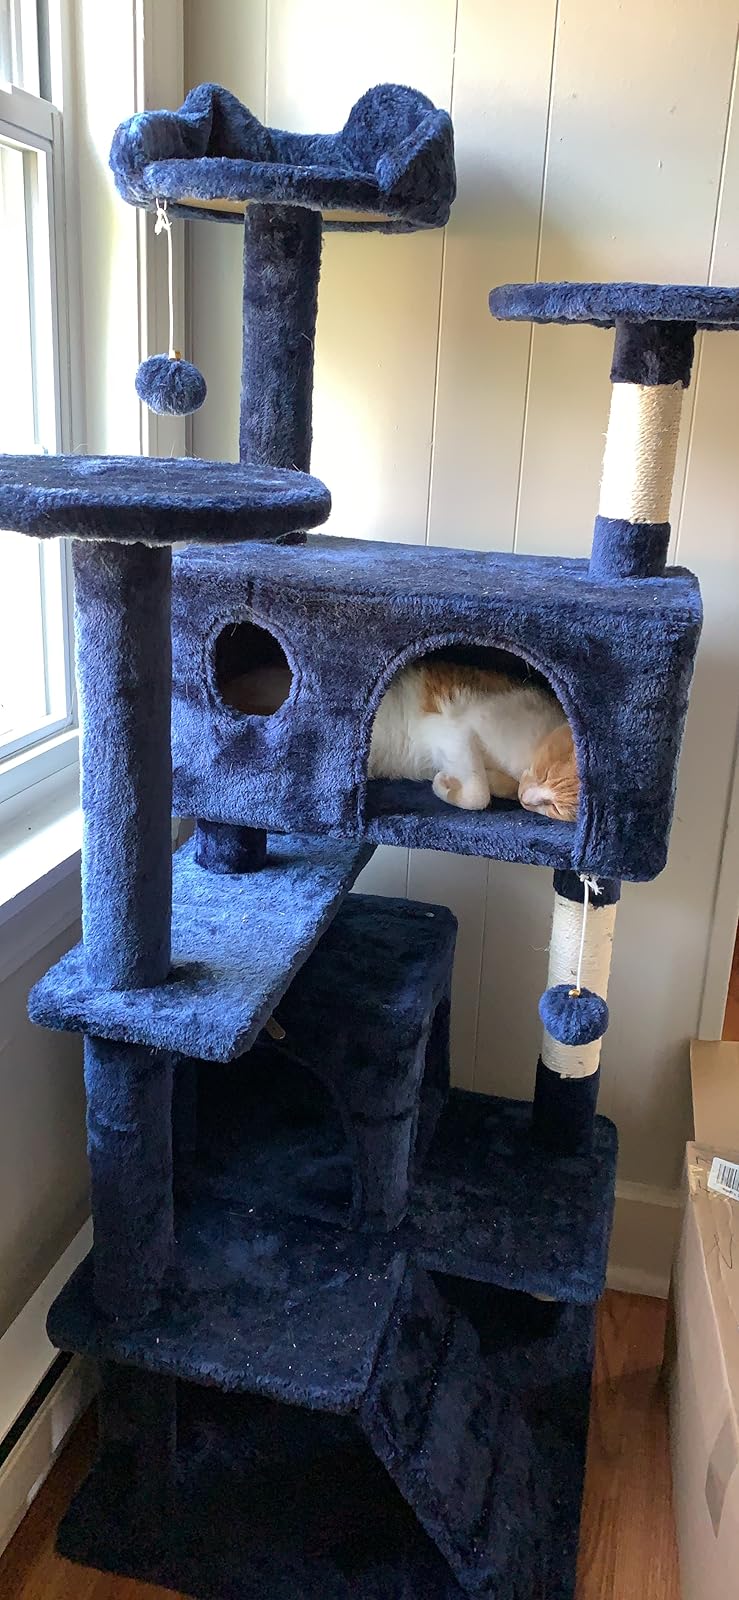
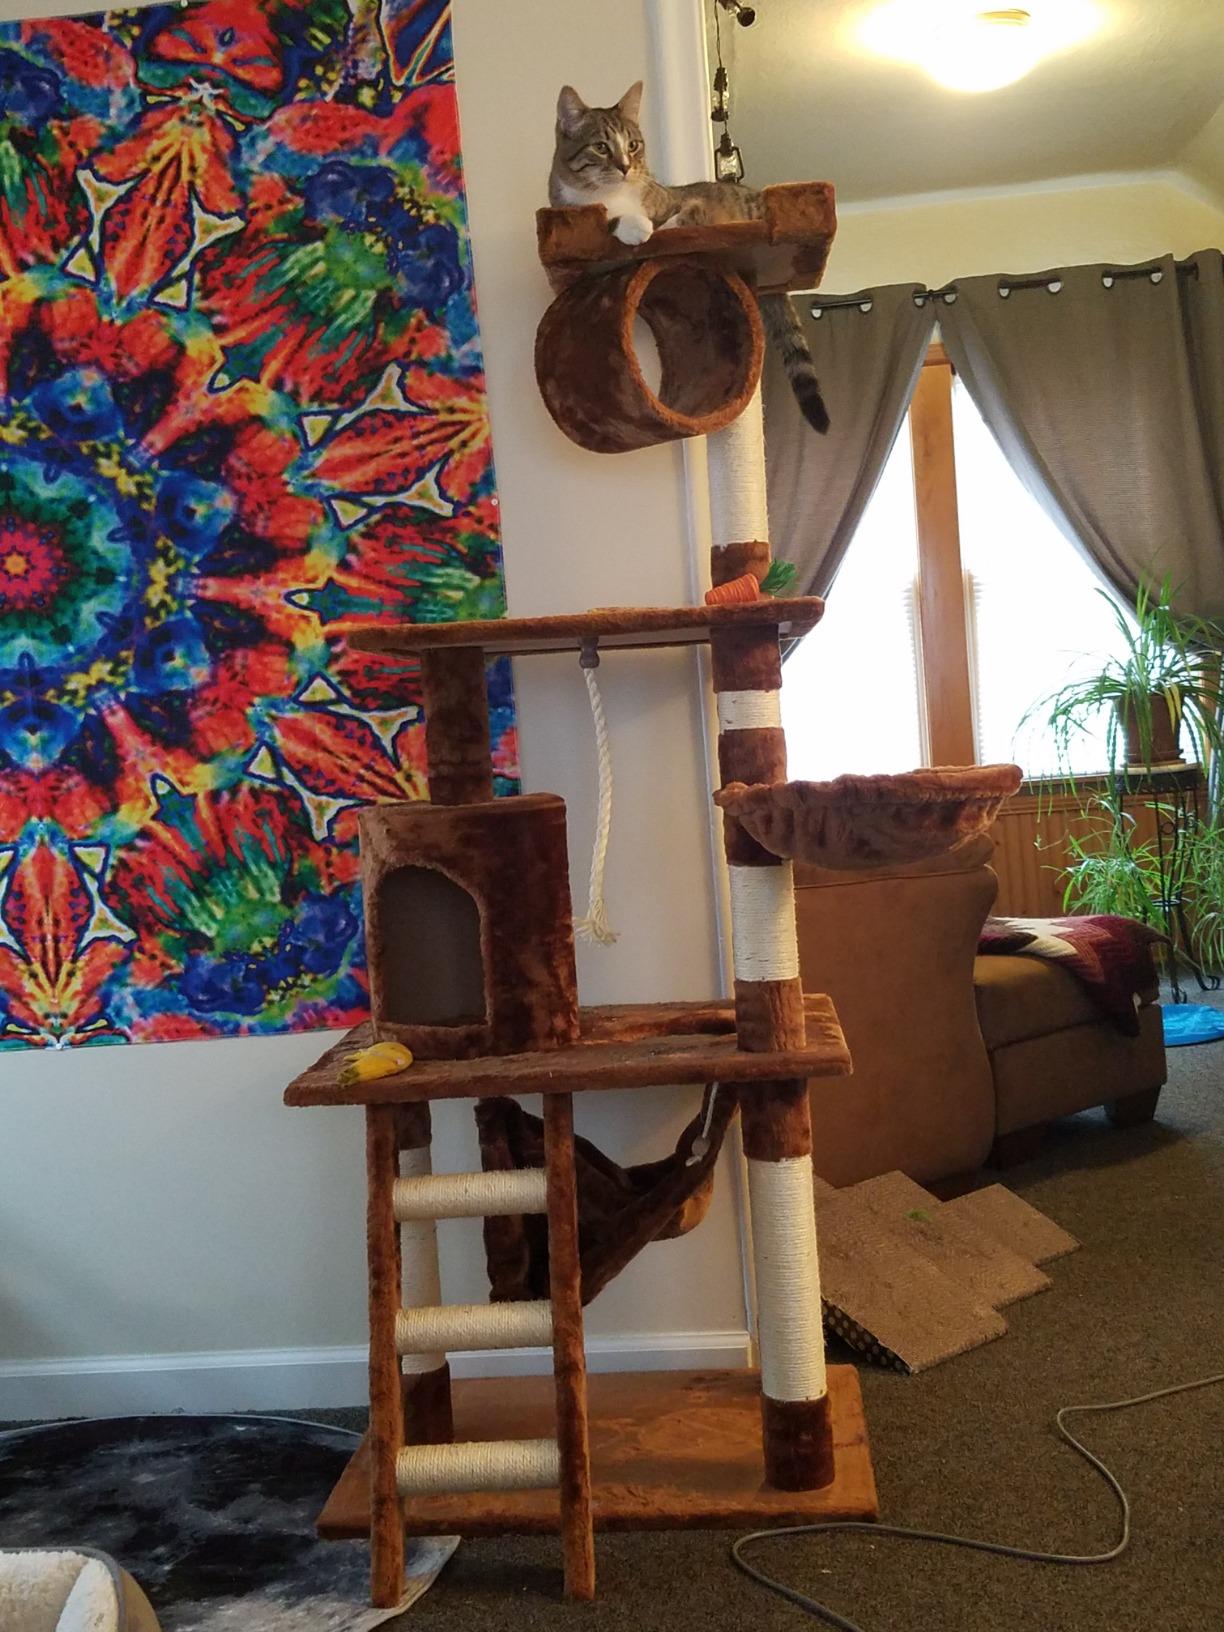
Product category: items_cat tree
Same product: no